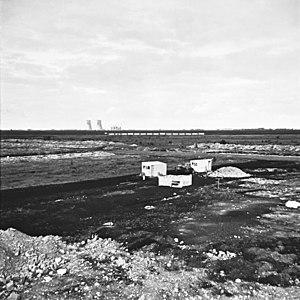
Le Leinster est une des quatre provinces traditionnelles de l'Irlande. Recouvrant la partie orientale de l'île, son territoire a pour pôle urbain la métropole irlandaise, Dublin.